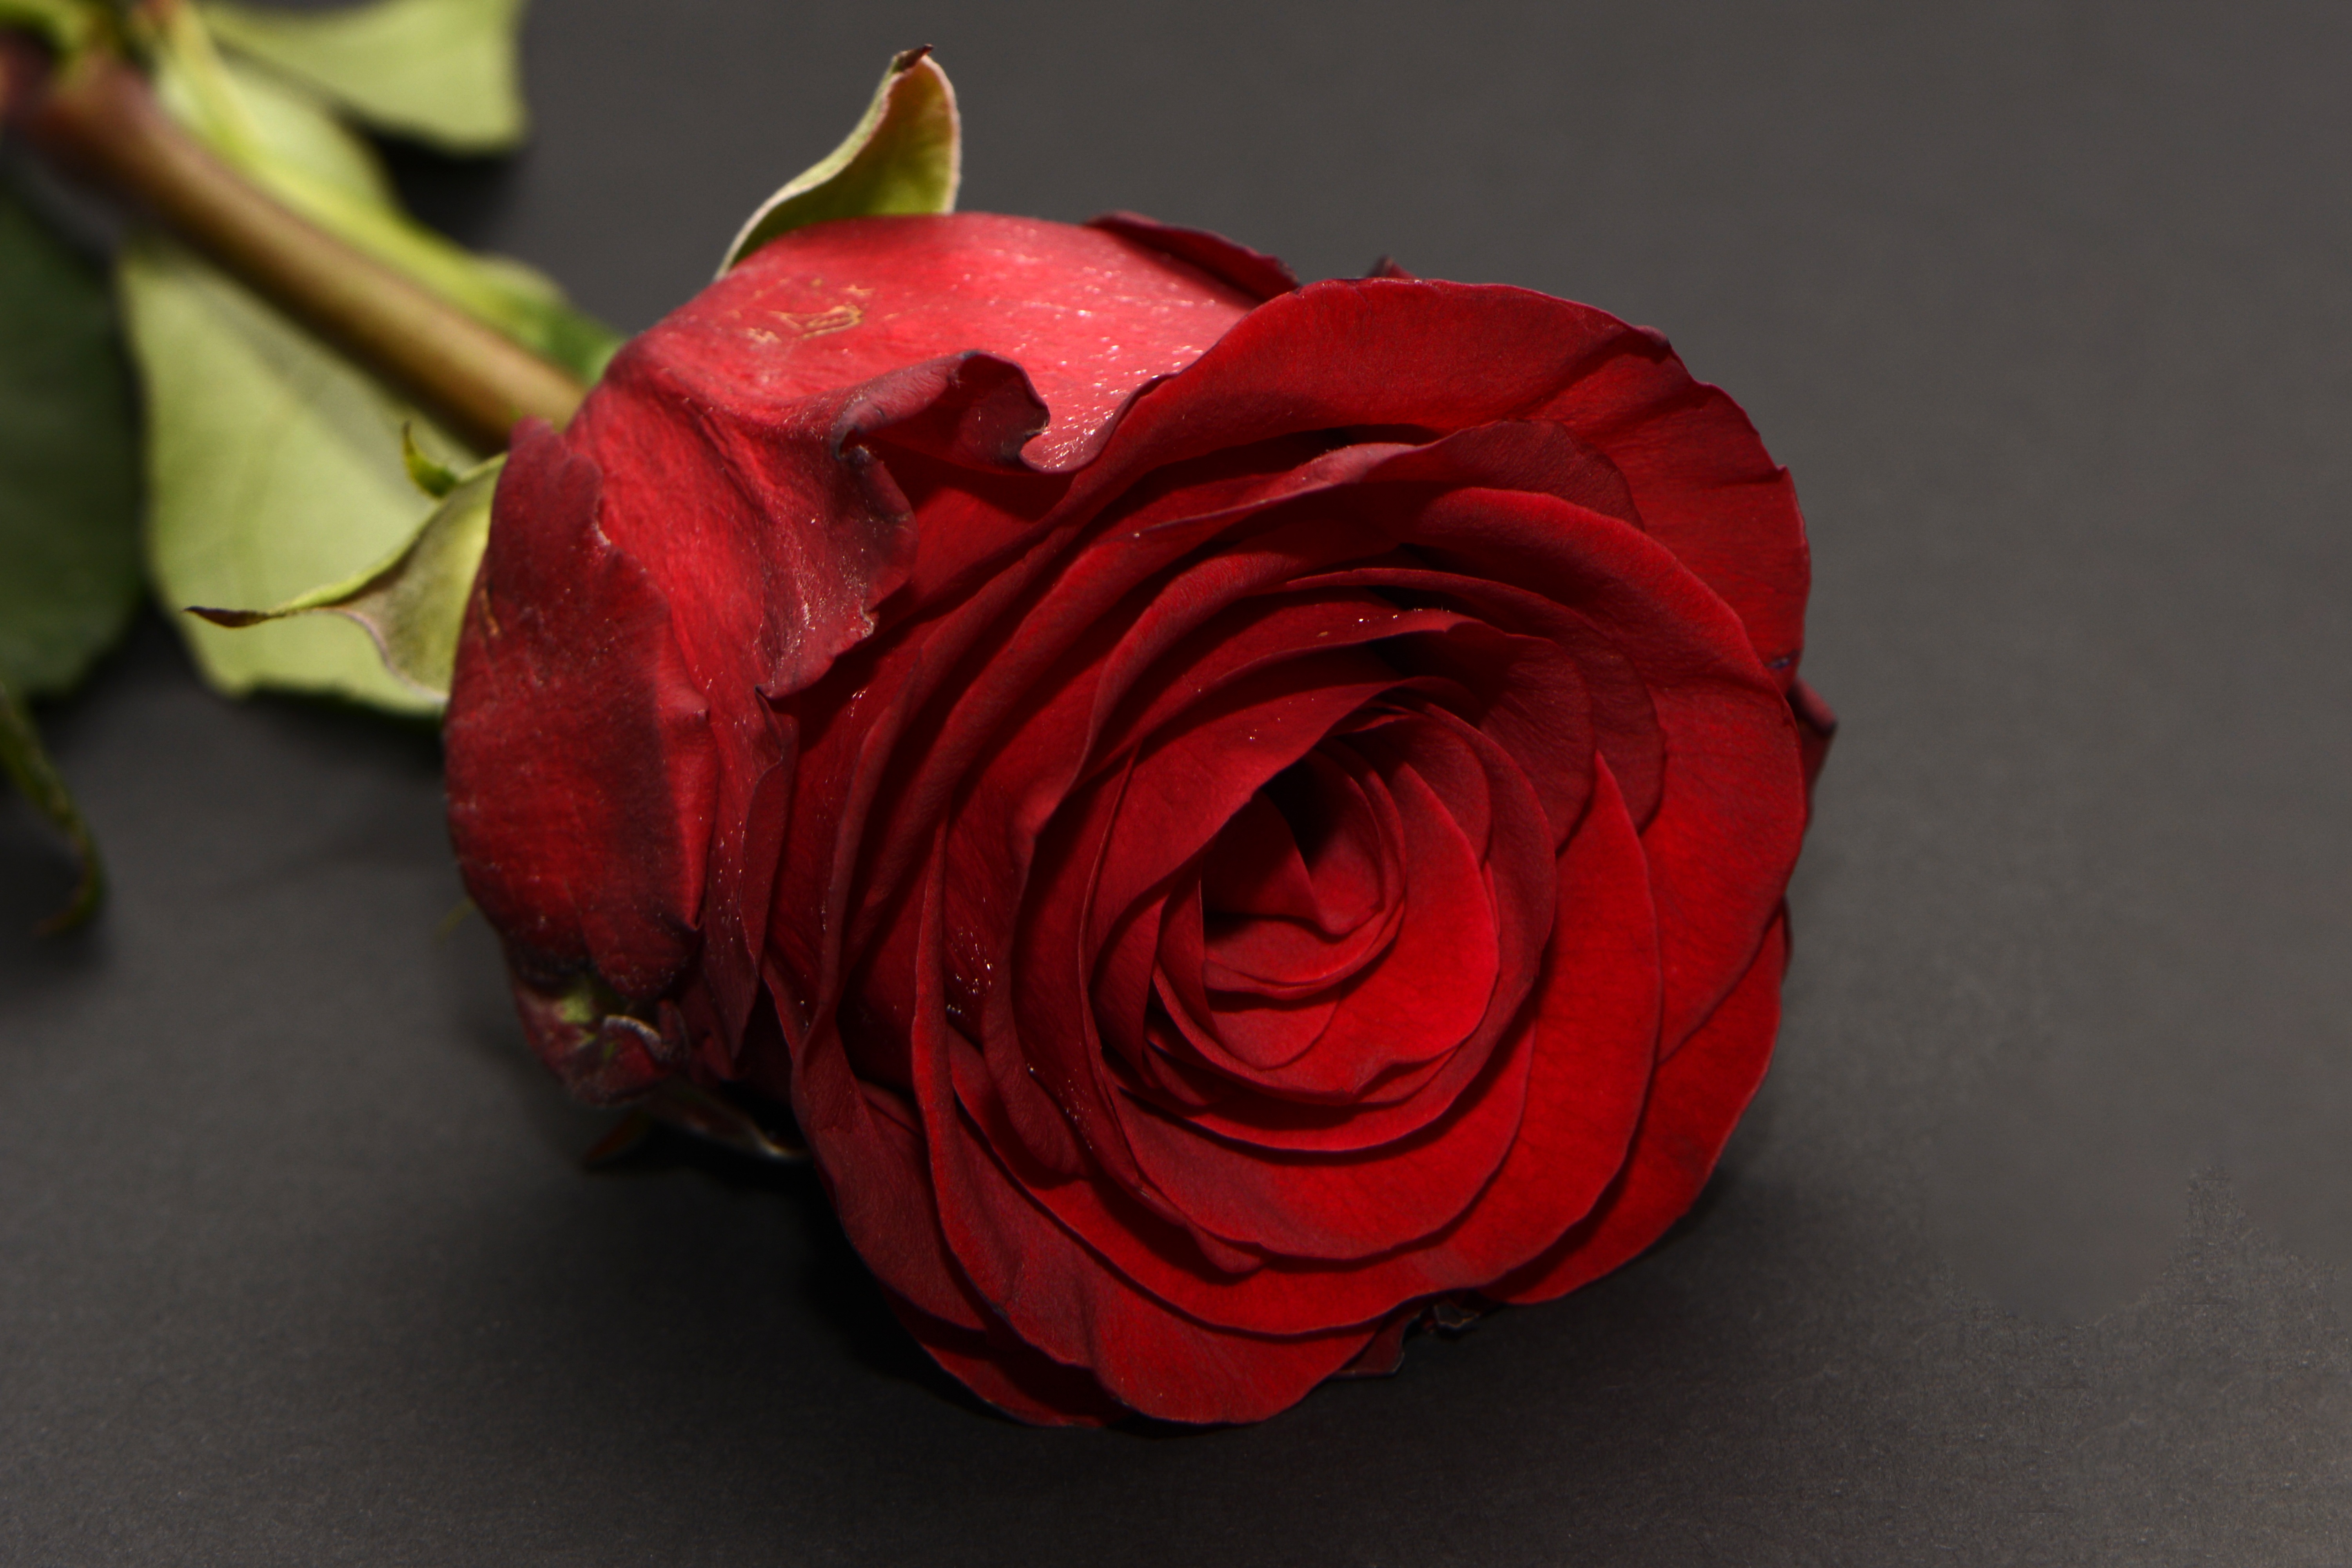
flower, red, pink, plant, garden roses, rose, land plant, petal, flowering plant, rose family, flower bouquet, floristry, flower arranging, cut flowers, macro photography, floral design